Claudius Regaud

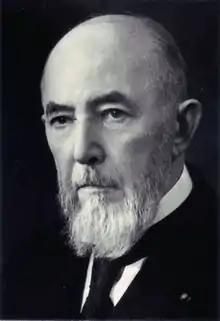

Claudius Regaud (born 30 January 1870 in Lyons, France; died 29 December 1940 in Couzon-au-Mont-d'Or, France) was a French medical doctor and biologist, one of the pioneers in radiotherapy at the Curie Institute.